Otto Philipp Braun

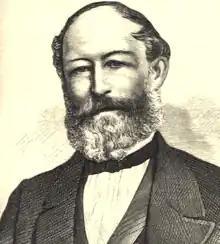
Braun in old age

In 1861 after numerous transatlantic travels between Europe and South America, Braun left the continent forever. Eight years later Braun died in Bad Wildungen. He was put to rest in his near hometown Kassel. Dozens of newspapers in Europe and South America remembered the contribution Otto Philipp Braun made to the independence of South America as well as to the construction of the Republic of Bolivia. His remains are in the Basilica of San Francisco, La Paz, Bolivia.